Richard Muller (theologian)

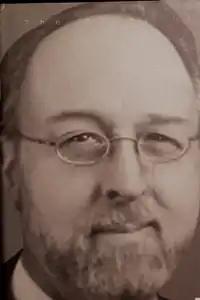

Richard A. Muller (born October 12, 1948, in Flushing, New York) is an American historical theologian.